Compact disc

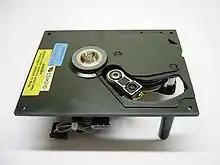
Philips CDM210 CD Drive

When playing an audio CD, a motor within the CD player spins the disc to a scanning velocity of 1.2–1.4 m/s (constant linear velocity, CLV)—equivalent to approximately 500 RPM at the inside of the disc, and approximately 200 RPM at the outside edge. The track on the CD begins at the inside and spirals outward so a disc played from beginning to end slows its rotation rate during playback.